Is 5

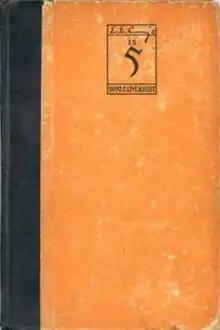
First edition (publ. Boni & Liveright)

is 5 is a collection of poetry by E. E. Cummings, published in 1926. It contains 88 poems, divided into five sections.